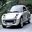
Label: automobile